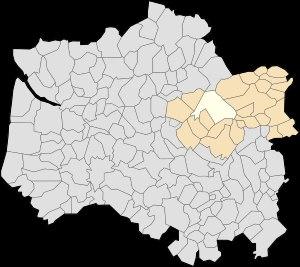
Créquy est une commune française située dans le département du Pas-de-Calais en région Hauts-de-France.